Black rhinoceros

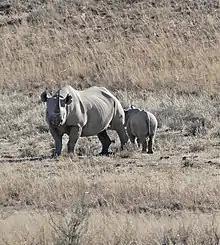
A cow with calf

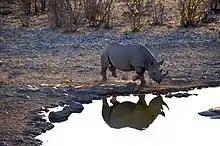
Black rhino at Moringa waterhole, Etosha National Park

Black rhinos are generally thought to be solitary, with the only strong bond between a mother and her calf. In addition, bulls and cows have a consort relationship during mating, also subadults and young adults frequently form loose associations with older individuals of either sex. They are not very territorial and often intersect other rhino territories. Home ranges vary depending on season and the availability of food and water. Generally they have smaller home ranges and larger density in habitats that have plenty of food and water available, and vice versa if resources are not readily available. Sex and age of an individual black rhino influence home range and size, with ranges of cows larger than those of bulls, especially when accompanied by a calf. In the Serengeti home ranges are around , while in the Ngorongoro it is between . Black rhinos have also been observed to have a certain area they tend to visit and rest frequently called "houses" which are usually on a high ground level. These "home" ranges can vary from 2.6 km to 133 km with smaller home ranges having more abundant resources than larger home ranges.